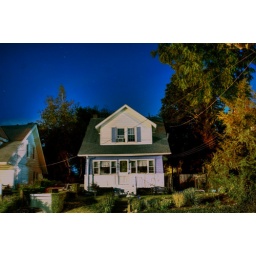
The house across the street in HDR